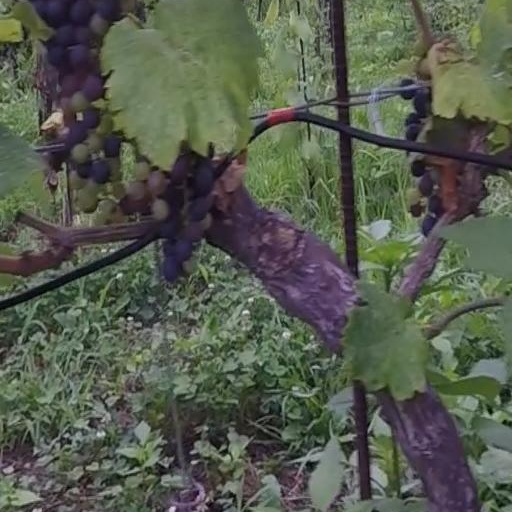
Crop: grape